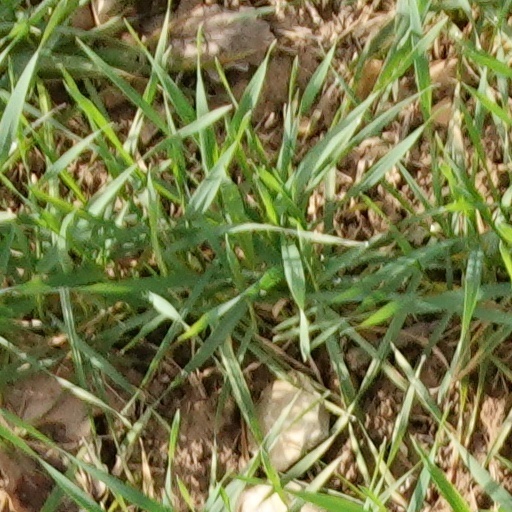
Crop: wheat